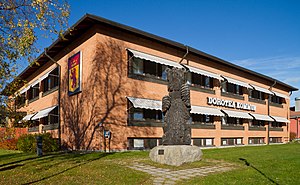
Dorotea kommun
Dorotea kommun ligger i Västerbottens län i landskaperne Lappland, Jämtland og Ångermanland. Dorotea kommun har grænser til nabokommunerne Vilhelmina og Åsele i Västerbottens län, Sollefteå i Västernorrlands län og Strömsund i Jämtlands län. Kommunens administrationsby ligger i byen Dorotea, som har fået sit navn efter dronning Frederika Dorothea Wilhelmina, Gustav IV Adolfs gemalinde. Kommunen er Sveriges tredje mindste kommune efter befolkningsantal.